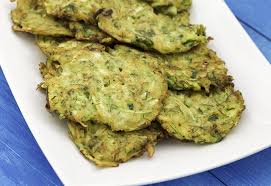
Yemek: mucver